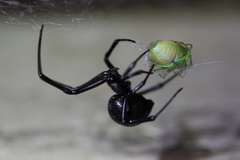
Species: Lactrodectus_hesperus